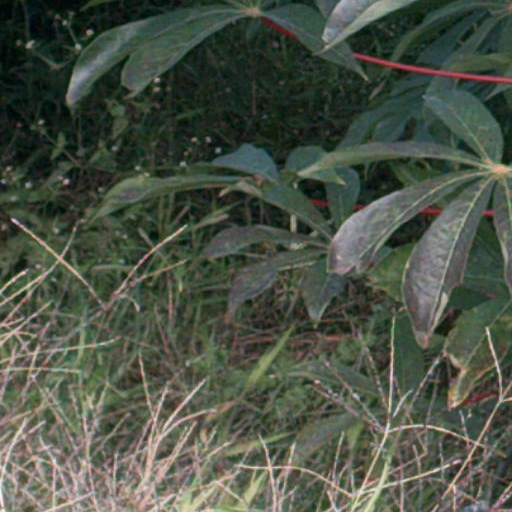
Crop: cassava